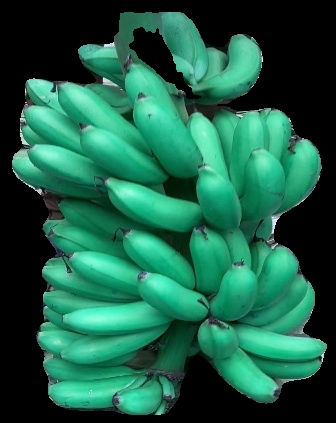
Variety: rasbale
Grade: grade1